Arnie Ferrin

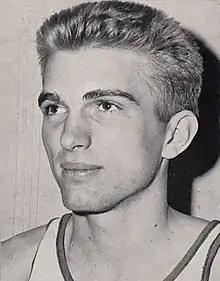
Ferrin from the 1948 "Utonian"

Chariton Arnold Ferrin Jr. (July 29, 1925 − December 27, 2022) was an American professional basketball player, executive, and college athletics administrator. He played college basketball for the Utah Utes and earned All-American honors four times. He won an NCAA championship in 1944, when he was named the NCAA tournament Most Outstanding Player (MOP). They added a National Invitation Tournament (NIT) title in 1947. Ferrin played professionally with the Minneapolis Lakers in the Basketball Association of America (BAA) and National Basketball Association (NBA). They won league titles in 1949 and 1950.